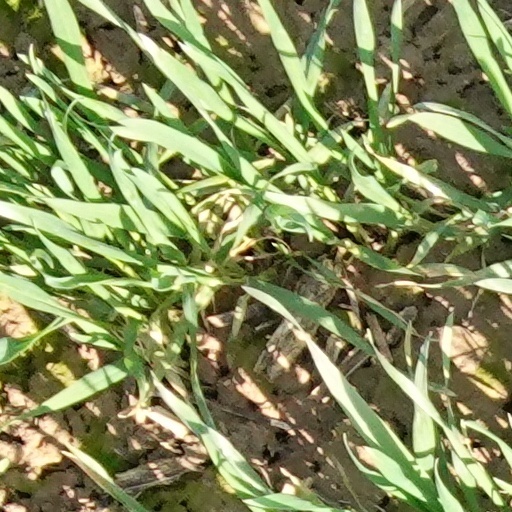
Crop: wheat